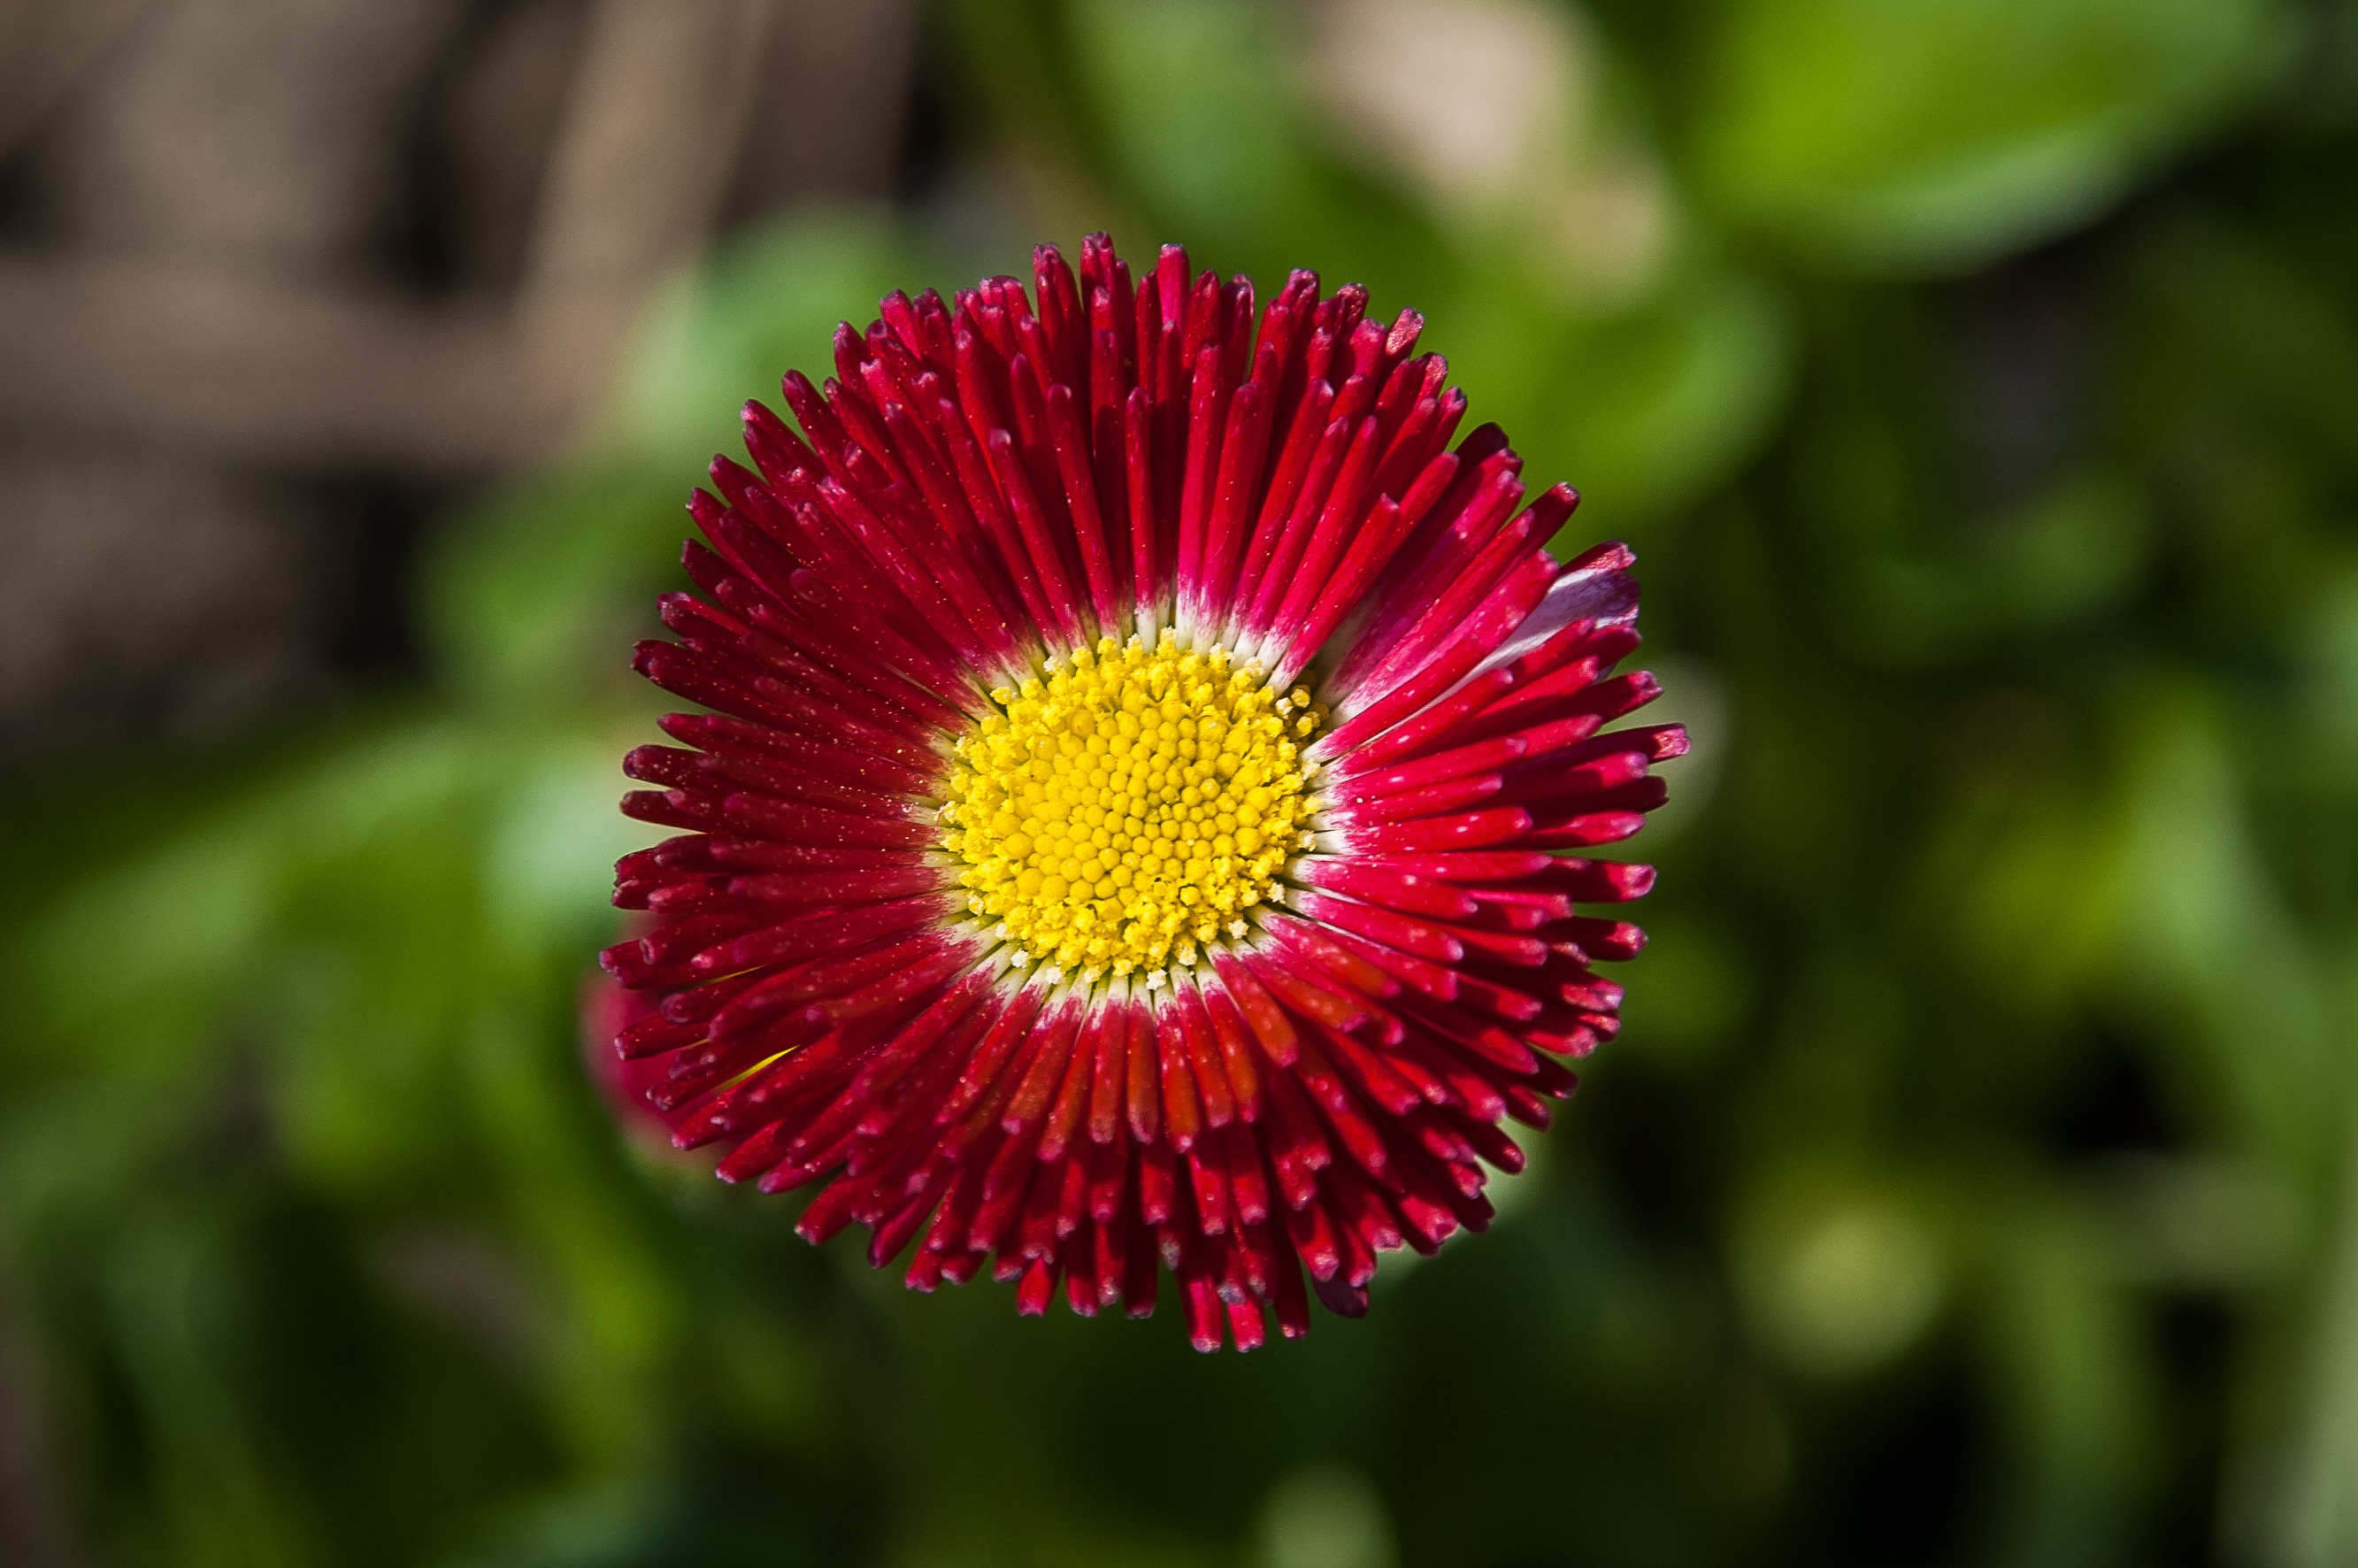
nature, blossom, plant, photography, flower, petal, bloom, daisy, green, red, botany, close, flora, wildflower, close up, macro photography, flowering plant, daisy family, annual plant, plant stem, land plant